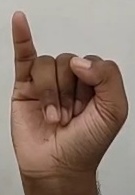
ASL sign: I